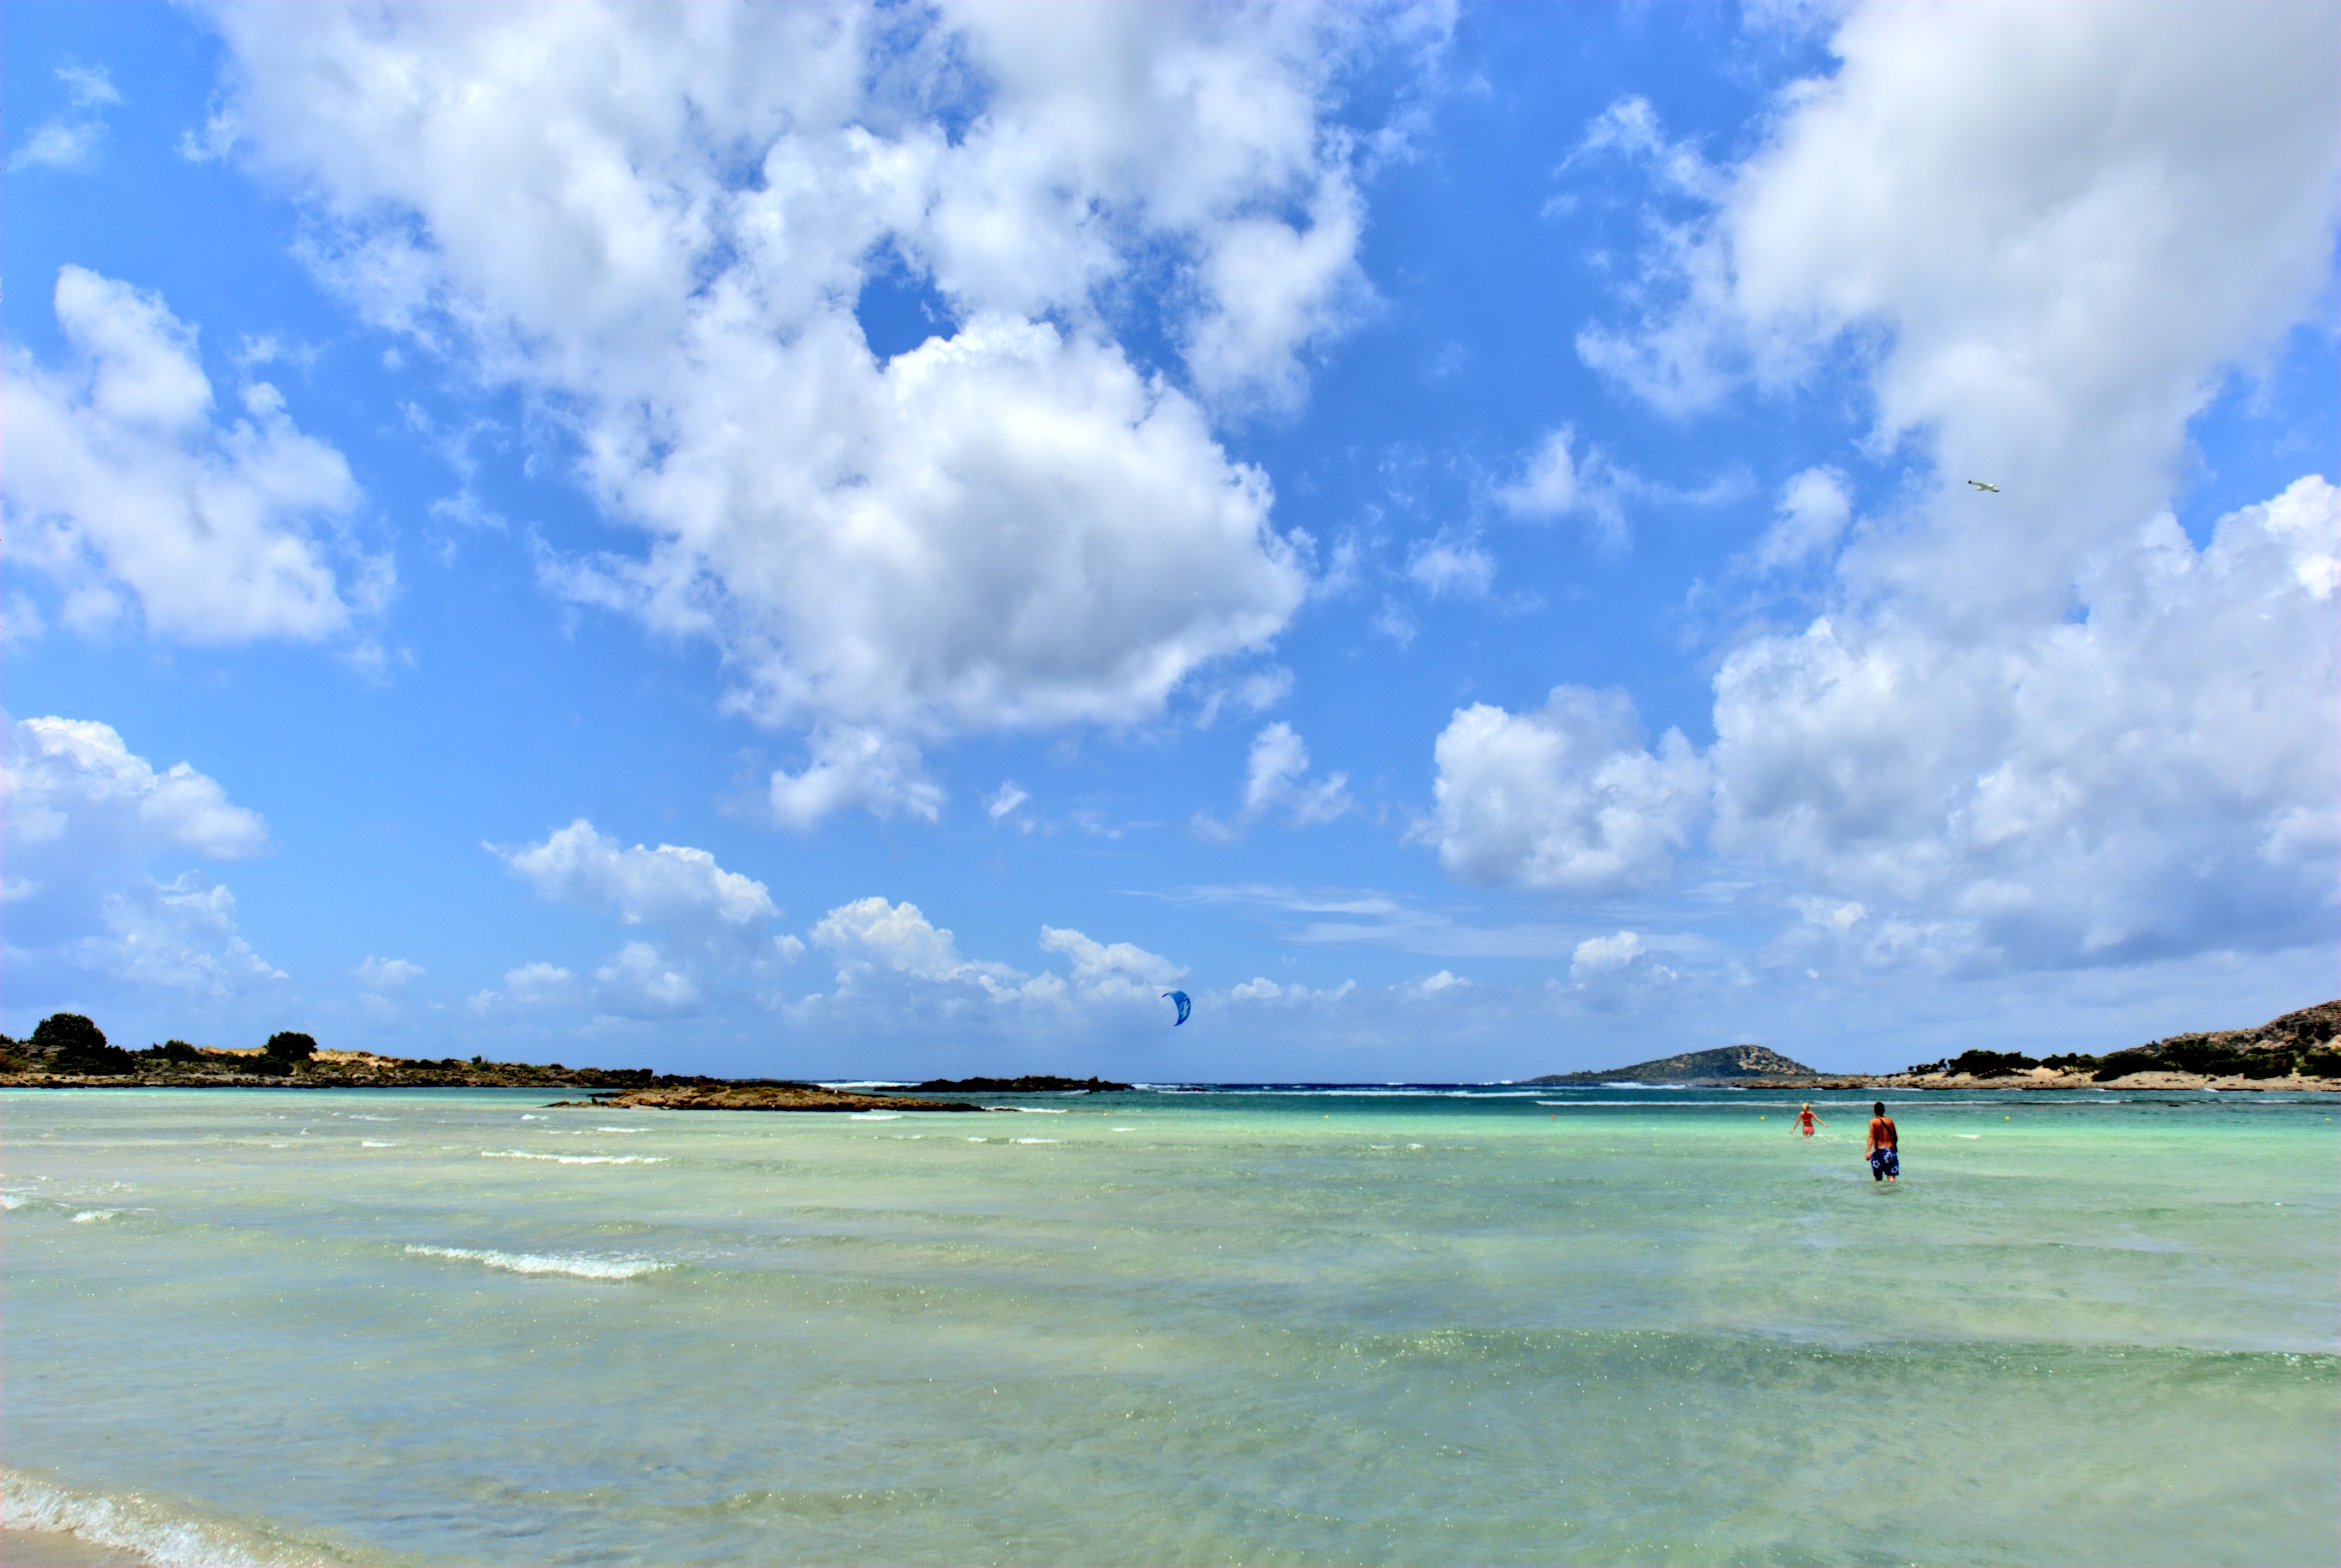
beach, landscape, sea, coast, water, nature, ocean, horizon, cloud, sky, shore, wave, summer, vacation, holiday, lagoon, bay, body of water, holidays, greece, the sun, crete, the coast, elafonisi, wind wave